Ado Onaiwu

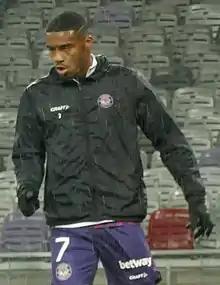
Onaiwu warming up for Toulouse in 2022

is a Japanese professional footballer who plays as a forward for club Auxerre.